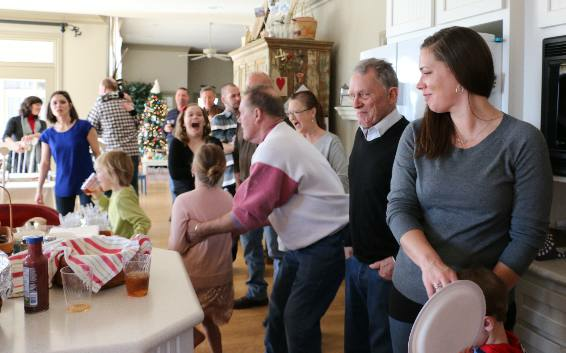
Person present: Yes